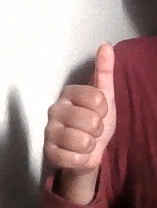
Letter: aleff